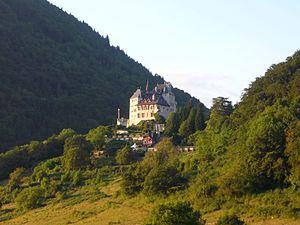
Château de Menthon-Saint-Bernard vu depuis Ramponnet, Menthon-Saint-Bernard, Haute-Savoie, France Français
Le château de Menthon puis de Menthon-Saint-Bernard est une ancienne maison forte, du Xᵉ siècle, remanié à plusieurs reprises et restauré au XIXᵉ siècle dans un style néogothique, qui se dresse sur la commune de Menthon-Saint-Bernard dans le département de la Haute-Savoie en région Auvergne-Rhône-Alpes.